Epsom

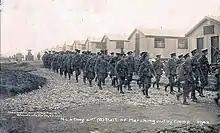
Soldiers from the Royal Fusiliers at Woodcote Park in 1915

The Oaks was established in 1779 and was named after the residence of the 12th Earl of Derby at Banstead. The race, for three-year-old fillies, was shorter than those that had taken place in previous years and was run over a course. The Derby was first run the following year, as a shorter race of for three-year-old colts, but was increased to in 1784. As early as 1793, the crowds associated with Derby Day were causing congestion on local roads and, in 1843, more than 127,000 people attended the race. Formal royal patronage began in 1840 with the visit of Queen Victoria and horses owned by her son, Edward VII, won the event in 1896, 1900 and 1909. The world's first live outside broadcast was filmed at the 1931 Derby by the Baird Television Company.